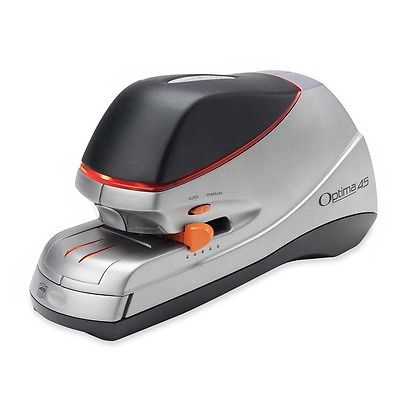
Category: stapler